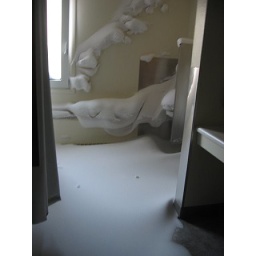
This is what happens when a window comes open in an unheated bathroom in Antarctica!